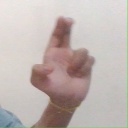
अक्षर: आ